Nikon D3S

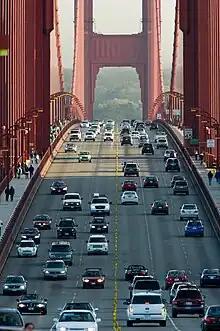
Taken With Nikon D3S

Many independent reviews and comparisons show that image noise was improved up to 2 stops compared to the Nikon D3 or D700. Other functions, especially autofocus and speed, support this, causing PhotographyBlog to conclude: "hand-held photography anytime, anywhere, without flash". There are comparisons with the Canon EOS-1D Mark IV, which is rated 1.3 stops lower by DxOMark on their low-light ISO score (1320 ISO vs. 3253 ISO for the D3s).